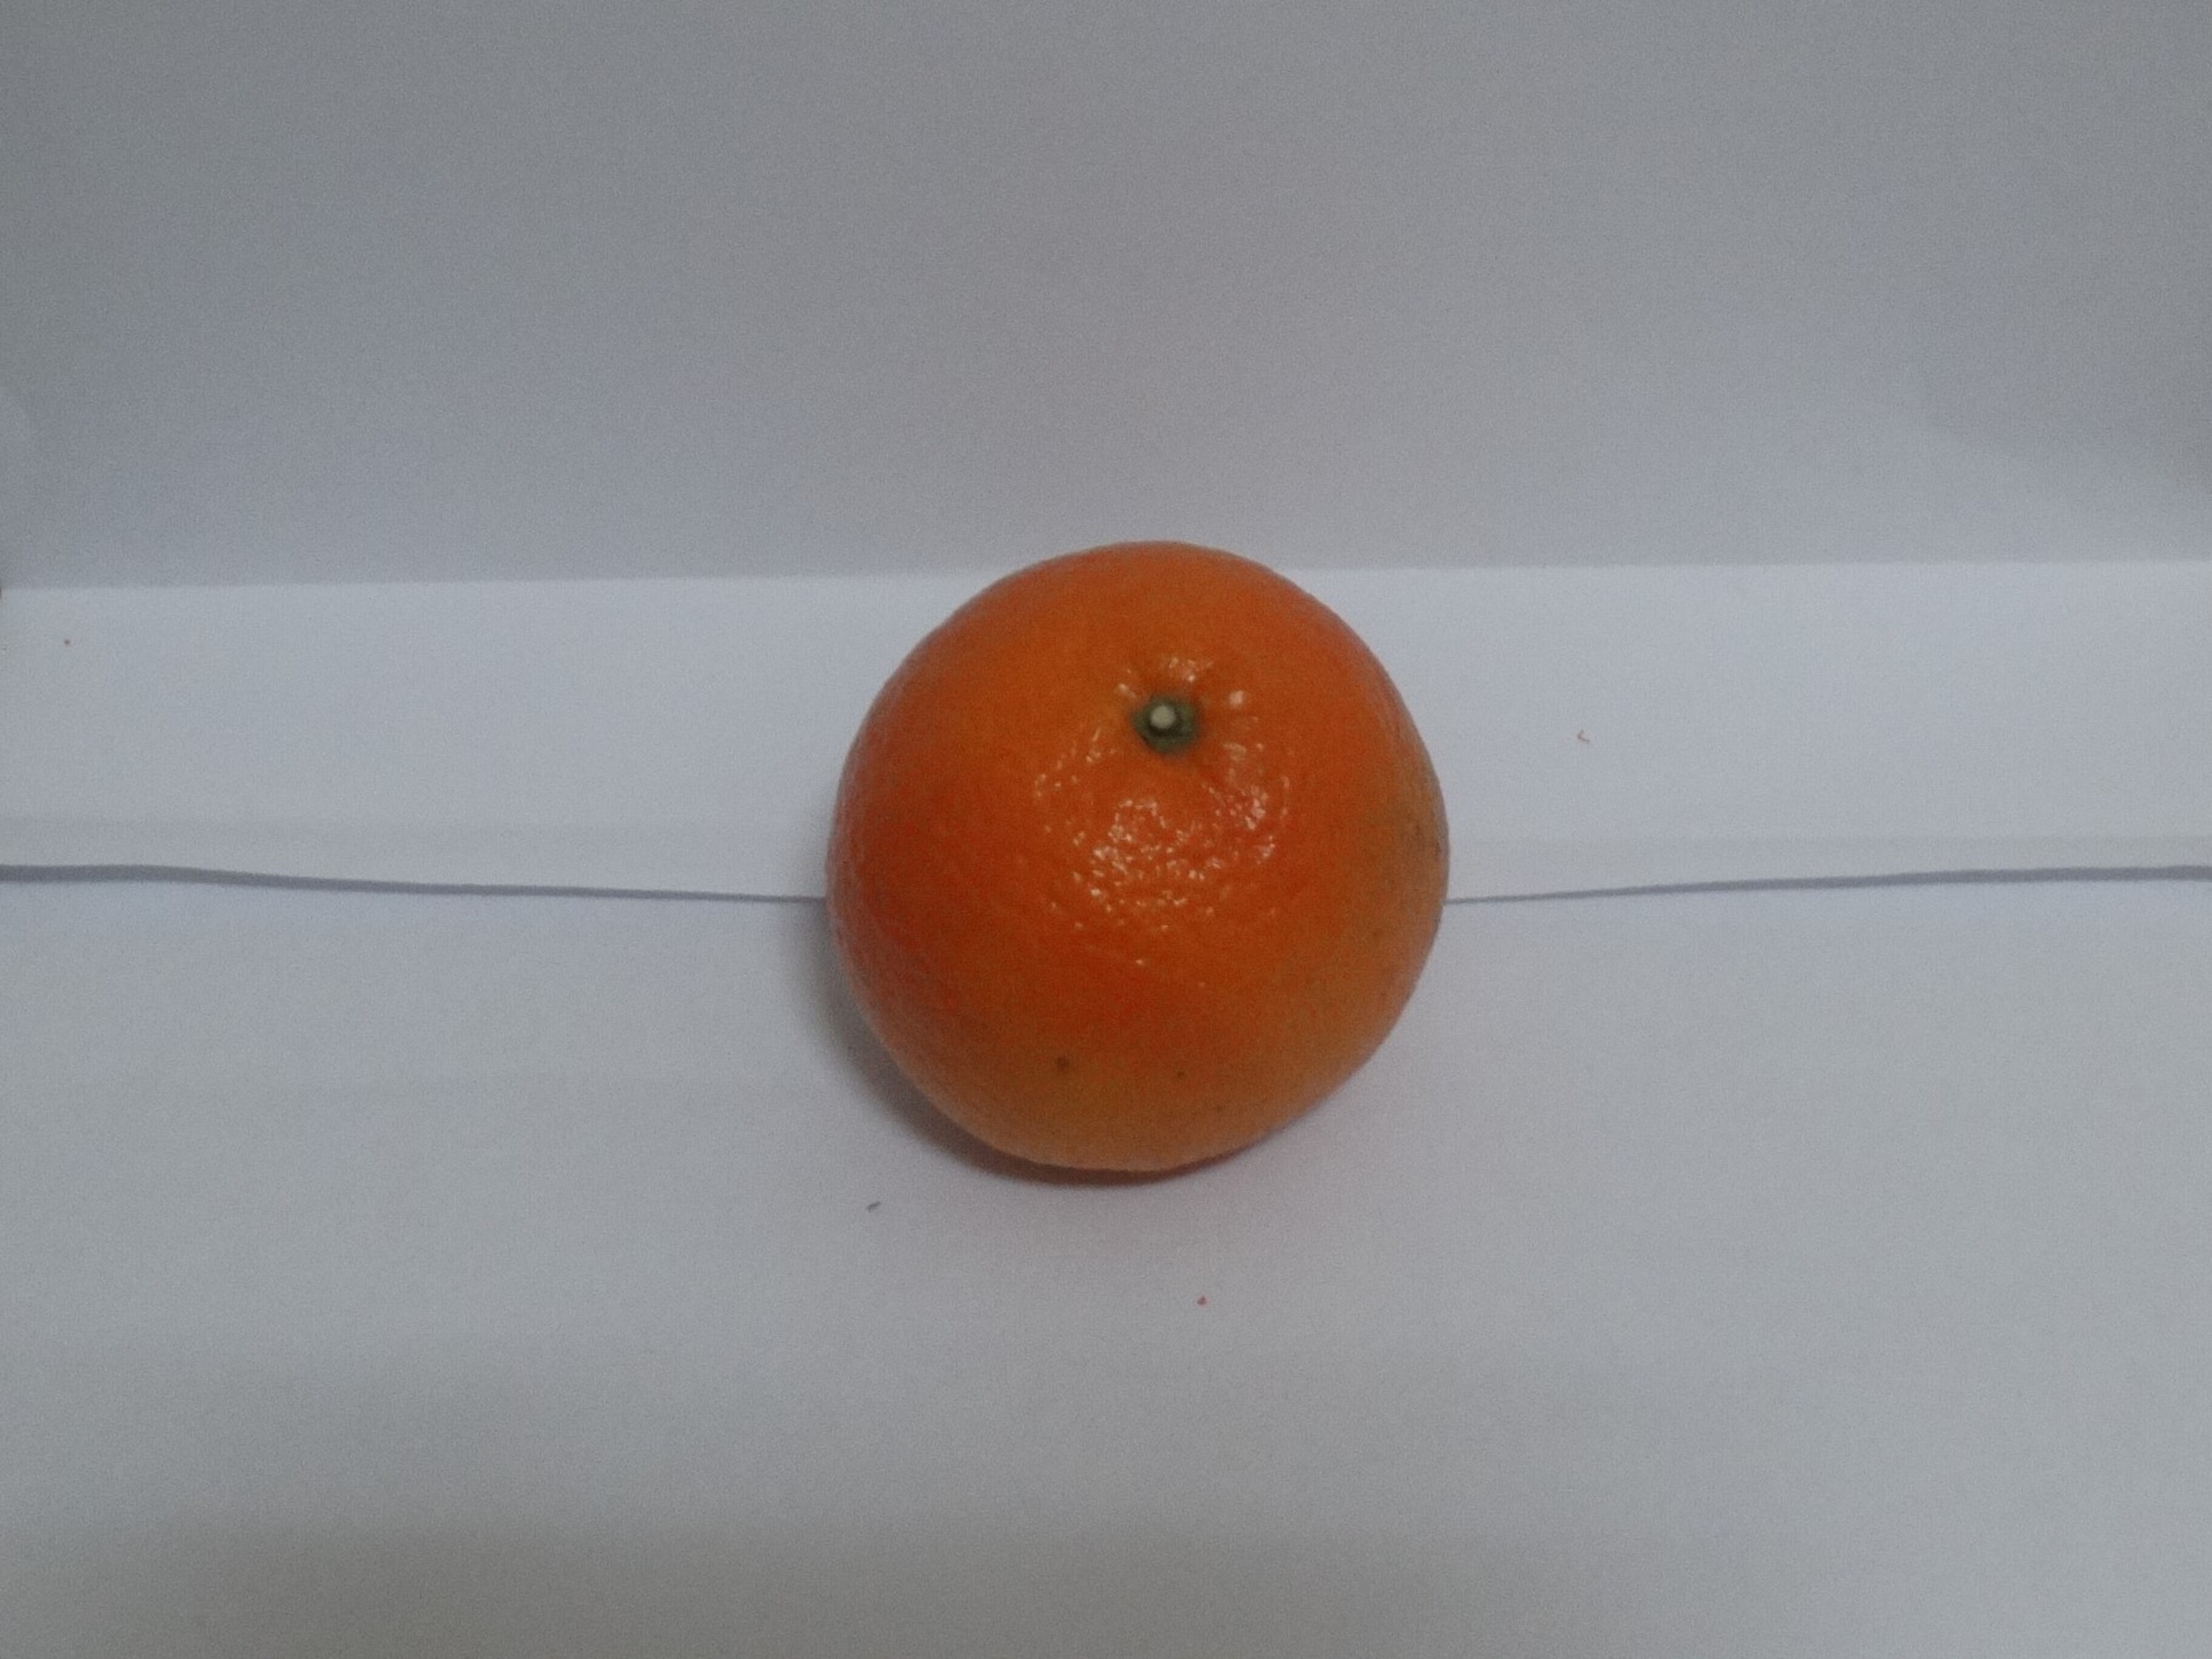
Citrus fruit variety: tankan